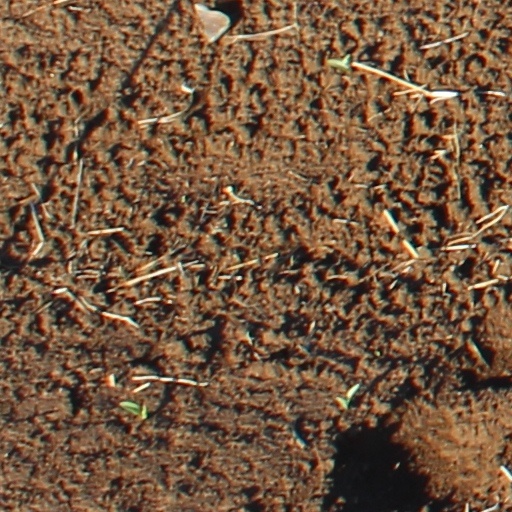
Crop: wheat